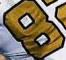
Number: 8